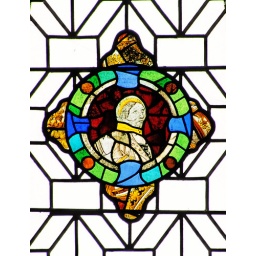
Bearded head with yellow stain nimbus and drapery fragments in post-medieval frame.